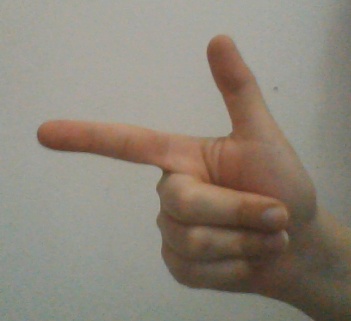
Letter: yaa